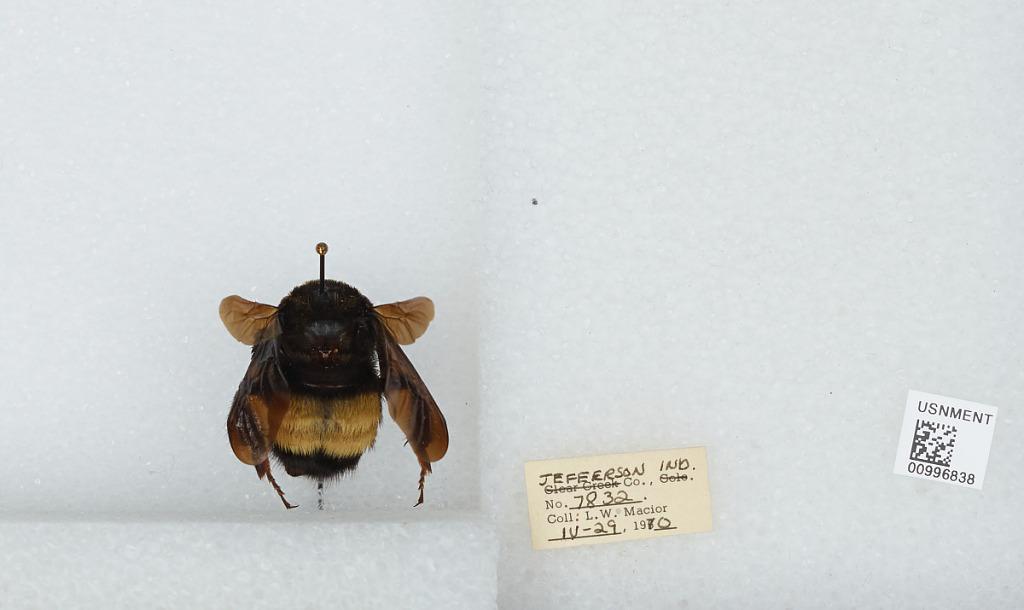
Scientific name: Bombus (Bombias) auricomus (Robertson)
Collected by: L. Macior
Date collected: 1970-4-29
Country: United States
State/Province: Indiana
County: Jefferson
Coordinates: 38.775, -85.4786